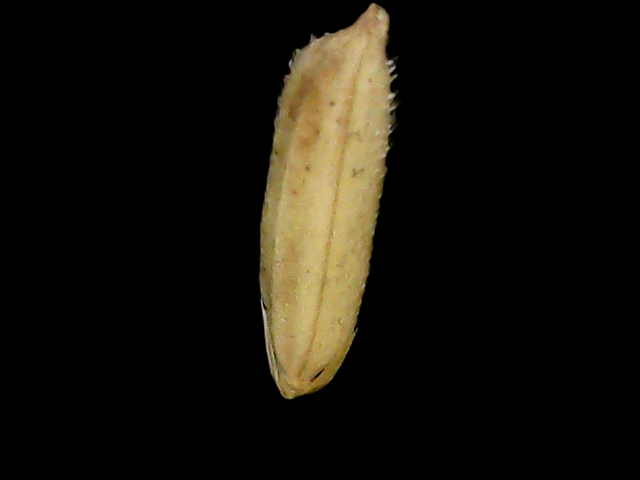
Rice variety: Binadhan14